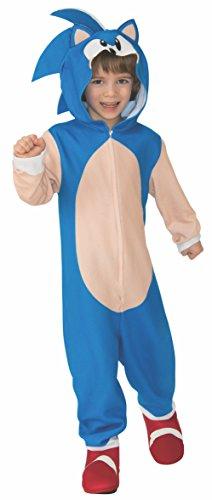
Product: Rubie's Oversized Sonic The Hedgehog Kids Jumpsuit
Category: Toys & Games | Dress Up & Pretend Play | Costumes
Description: Child's Sonic oversized costume jumpsuit.
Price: $33.63